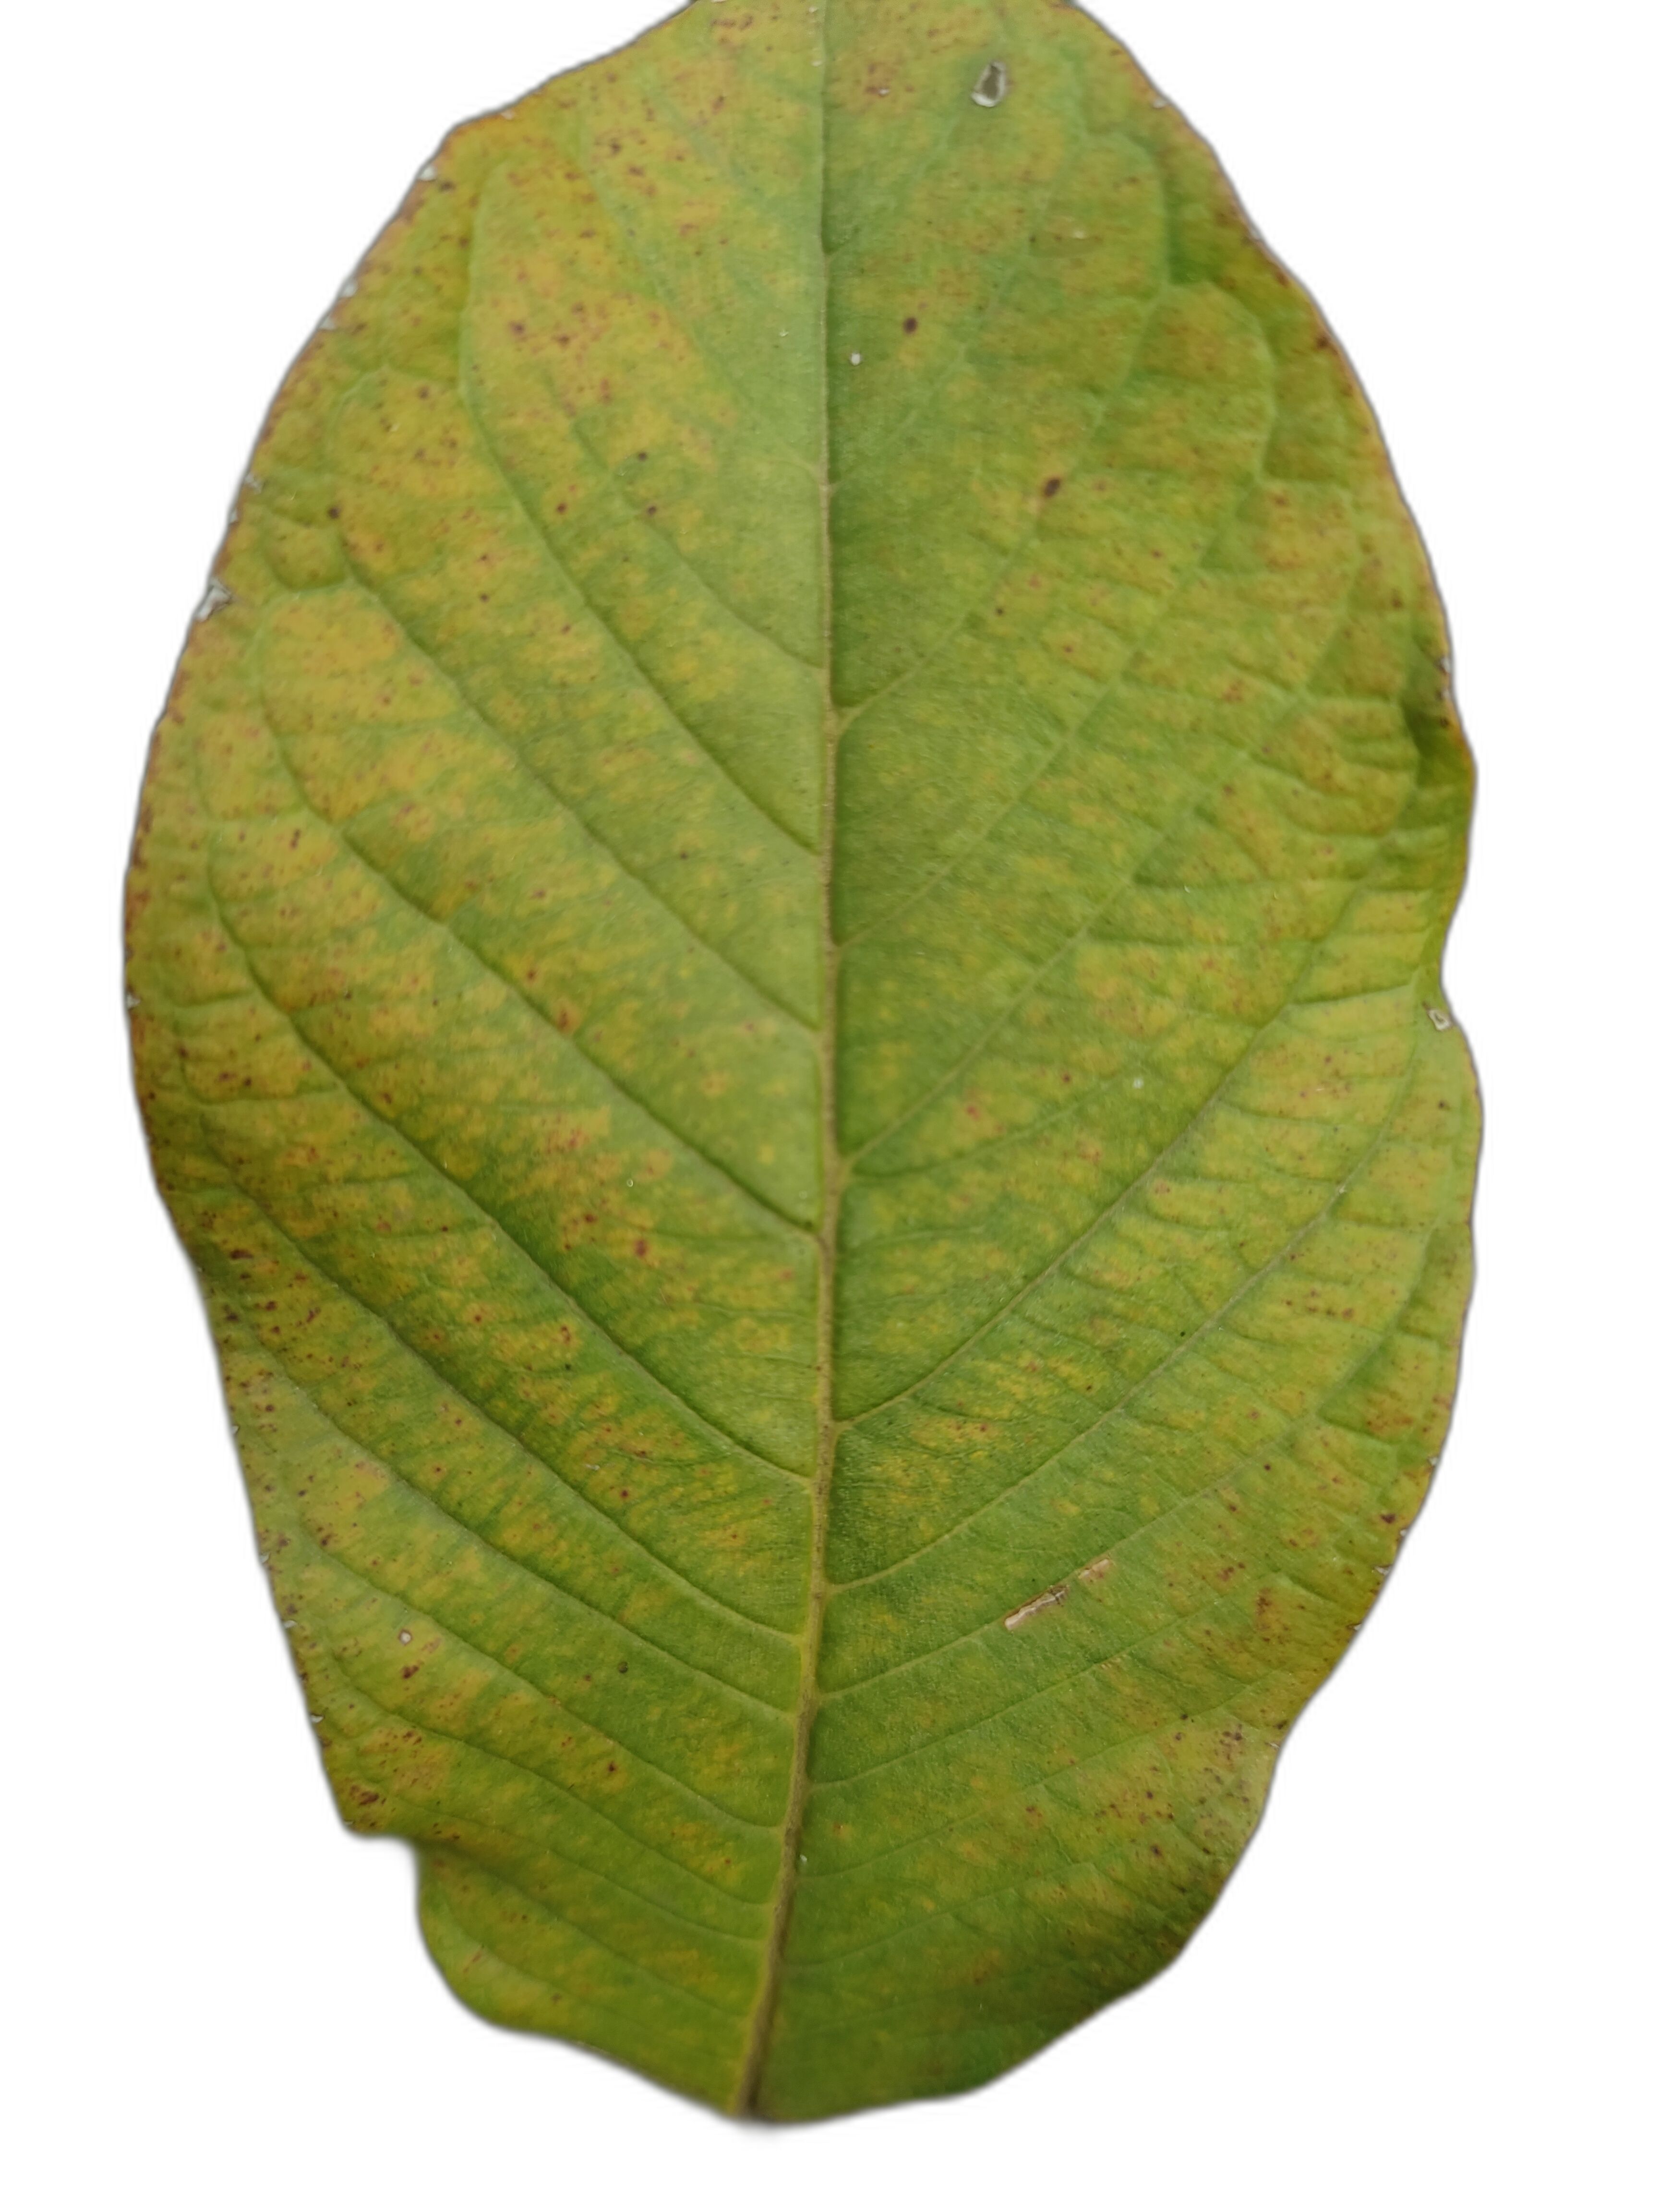
Plant part: leaf
Disease: Rust